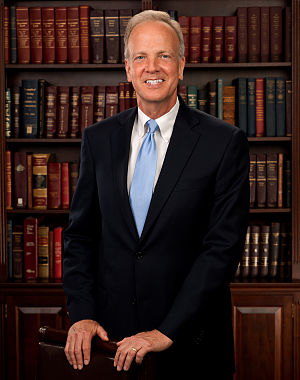
Jerry Moran
Gerald W. "Jerry" Moran er en amerikansk republikansk politiker. Han er medlem af USA's senat valgt i Kansas siden 2011 Han var medlem af Repræsentanternes Hus i perioden 1997–2011.